Lili Marleen

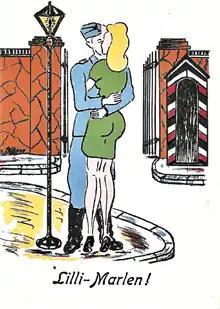
Propaganda postcard of the German Wehrmacht's postal service in Paris, 1942, with Lili Marleen motif

The words were written in 1915 as a poem of three verses by Hans Leip (1893–1983), a school teacher from Hamburg who had been conscripted into the Imperial German Army. Leip reportedly combined the nickname of his friend's girlfriend, Lili, with the name of another friend, Marleen, who was a nurse. The poem was later published in 1937 as "Das Lied eines jungen Soldaten auf der Wacht" ("The Song of a Young Soldier on Watch"), with two further verses added.